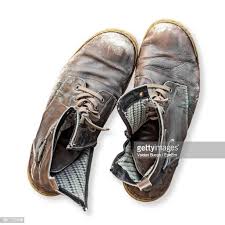
Waste category: shoes